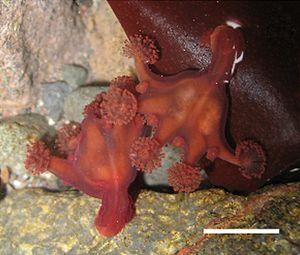
Haliclystus est un genre de stauroméduses de la famille des Lucernariidae.
Les Stauroméduses, ou « lucernaires », sont un ordre de cnidaires du sous-embranchement des médusozoaires. Les espèces de cet ordre n'entrent jamais en phase « polype » et restent à l'état méduse mais fixé au substrat pendant toute leur vie, ce qui les rend similaires à des polypes. Ce sont pourtant bien des méduses, comme l'atteste leur manubrium quadrangulaire. Cependant, elles sont sédentaires et rampantes, les moments où elles flottent libres dans l'eau étant assez brefs.